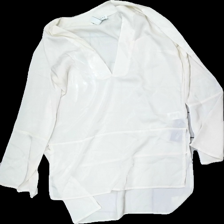
View: front
Type: Shirt
Category: Ladies
Brand: Nly Trend
Colors: Beige
Material: 100% polyester
Cut: Regular
Size: 34
Season: All
Price range: 50-100
Recommended usage: Reuse